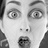
Emotion: surprise